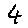
Label: 4